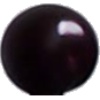
Label: cherry_wax_black